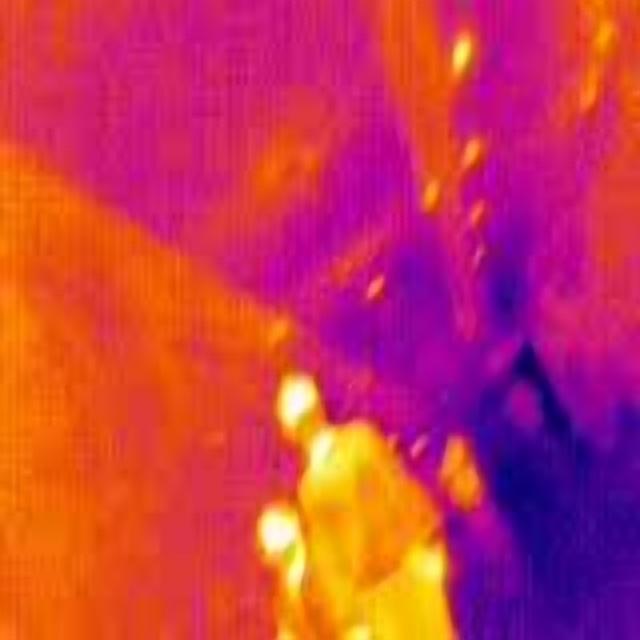
Detected objects:
label: person
label: person